Slavery in Malta

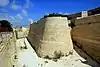
The ditch of the fortifications of Valletta, which was partly excavated using slave labour in the 1560s

Slaves in Malta were viewed as saleable objects, and were referred to as merchandise in the penal code of 1724. They were auctioned off at a public slave market in Valletta, which was situated at "Piazza San Giorgio", the city's main square in front of the Grandmaster's Palace. At the time, similar markets also existed in Christian Mediterranean ports such as Genoa, Messina, Livorno and Naples. Slaves were also traded abroad or could be given as gifts; for example several female slaves were gifted by the Hospitallers to the vice-reine of Naples between 1637 and 1655. The English Royal Navy considered purchasing slaves from Malta for its Mediterranean Fleet in the 17th century, while the Papal Navy regularly bought Muslim slaves from anyone who could provide them, including from the Hospitallers. 100 slaves were sent to the Pope in 1662 for service in his navy, while 40 others were presented to the Pope in 1720 after the Ottoman sultan requested the Papacy to send Muslim slaves to repair the Church of the Holy Sepulchre in Jerusalem.